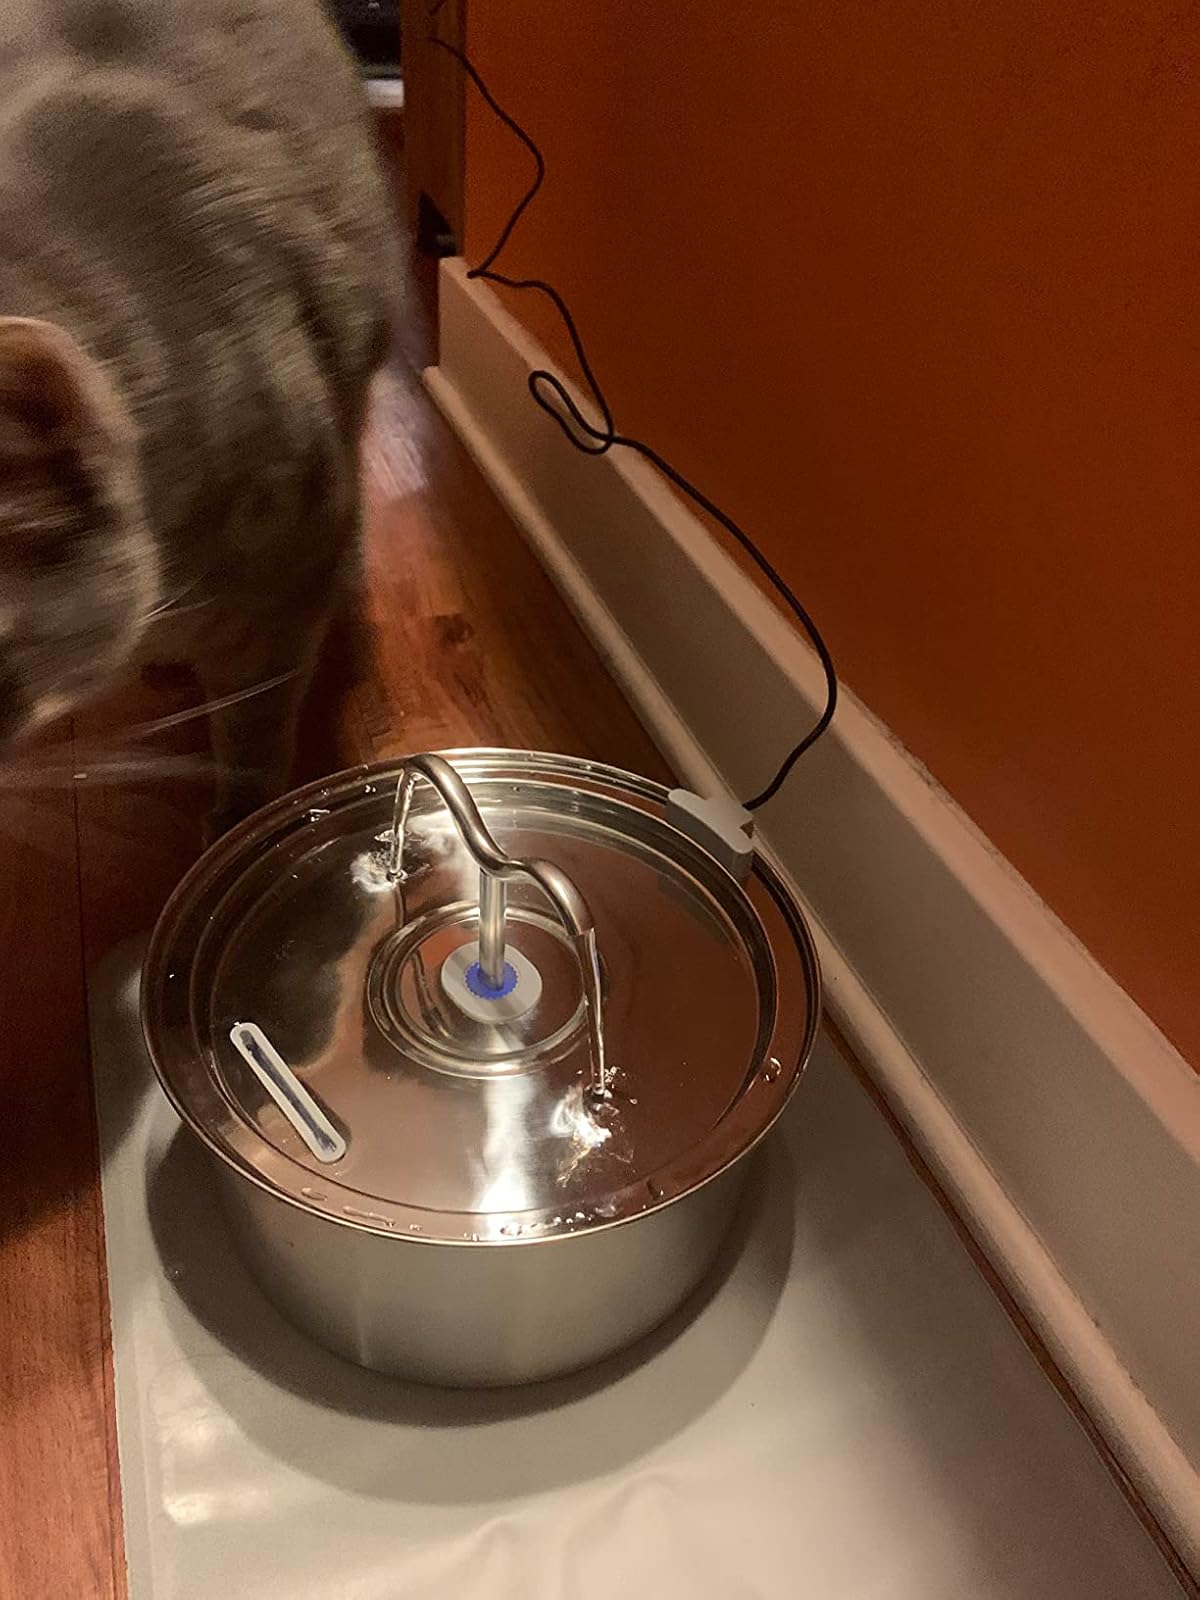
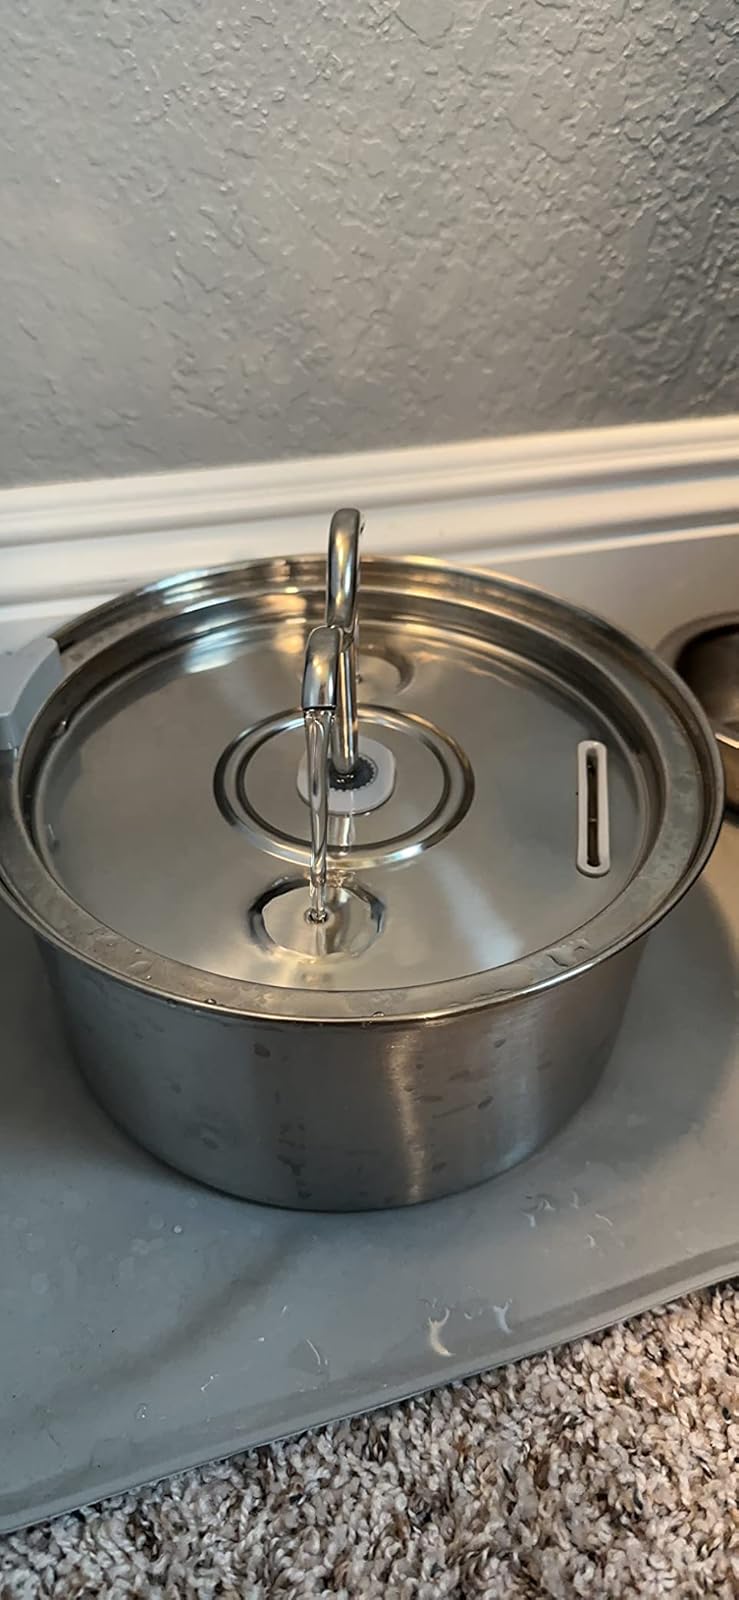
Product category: items_bowl
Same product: yes